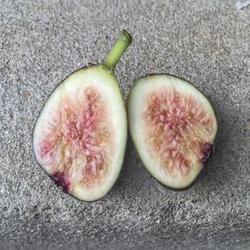
Label: Fig